Neo-Marxism

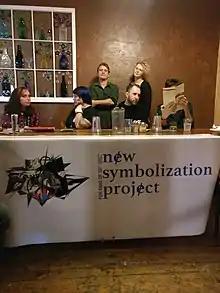
New Symbolization Project, a critical theory club at Boise State University, held the first sustained, multi-disciplinary academic response to the Jordan Peterson phenomenon in late October 2018; notable Marxist economist Richard D. Wolff and radical theologian Peter Rollins gave the keynotes.

The terms "neo-Marxian", "post-Marxian", and "radical political economics" were first used to refer to a distinct tradition of economic theory in the 1970s and 1980s that stems from Marxian economic thought. Many of the leading figures were associated with the leftist "Monthly Review" School. The neo-Marxist approach to development economics is connected with dependency and world systems theories. In these cases, the 'exploitation' that classifies it as Marxist is an external one, rather than the normal 'internal' exploitation of classical Marxism.